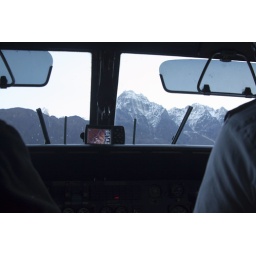
Also notice the face of the mountain in front of us with the runway at the foot of itEverest Base Camp Trek Nepal